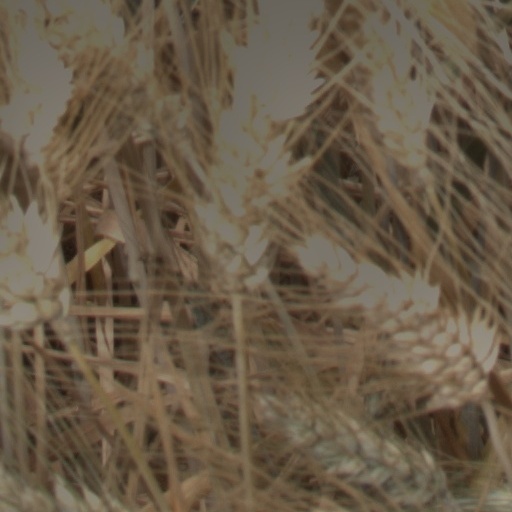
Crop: wheat